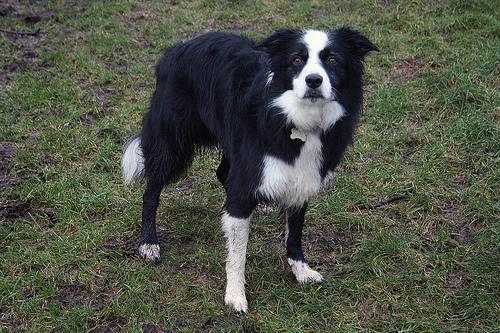
collie